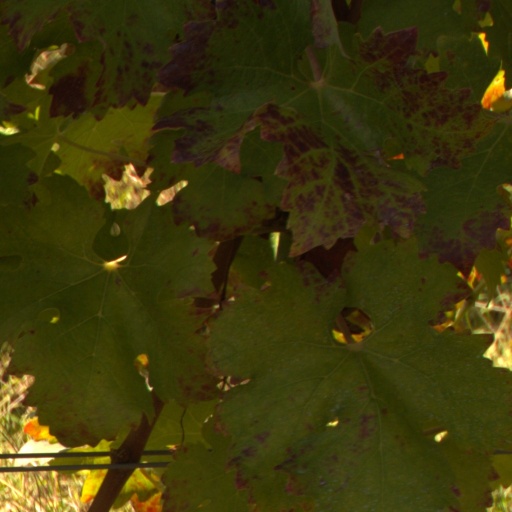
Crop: grape